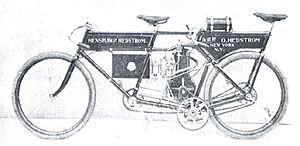
Oscar Hedström est un industriel américain, d'origine suédoise, co-fondateur du constructeur de moto américaine de légende Indian en 1901.